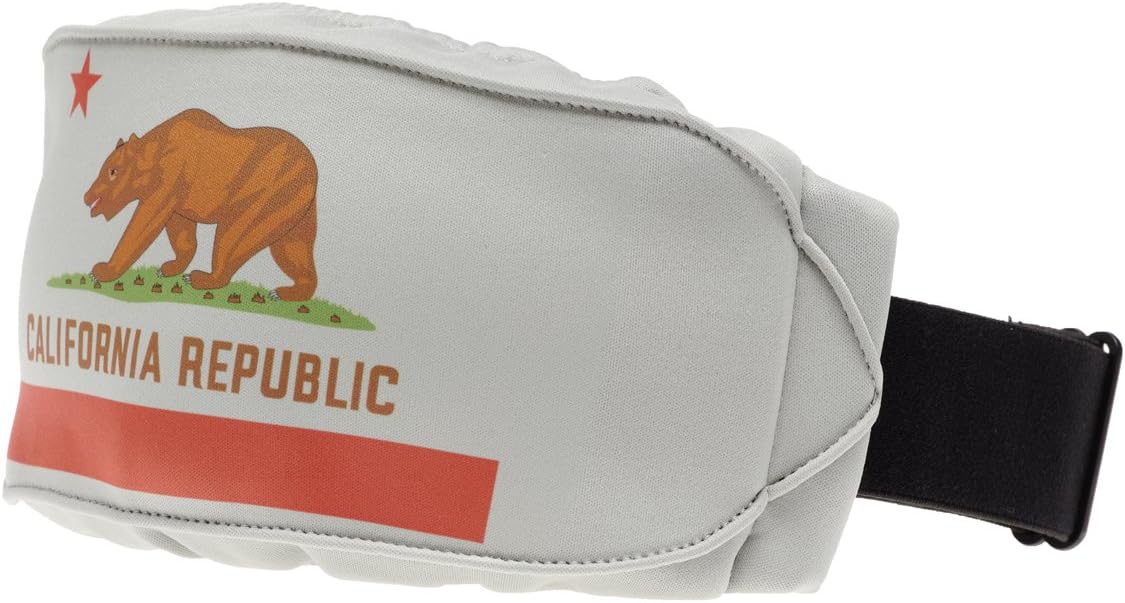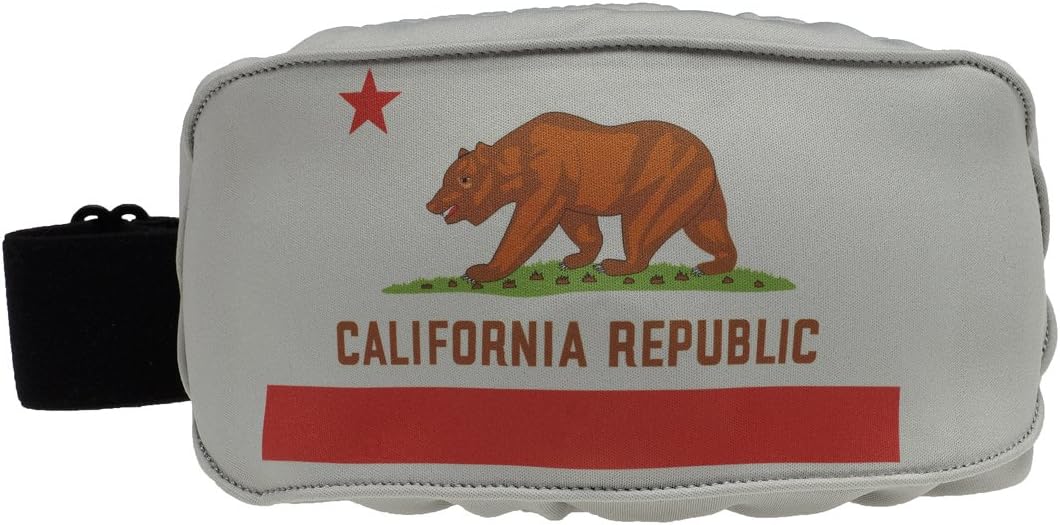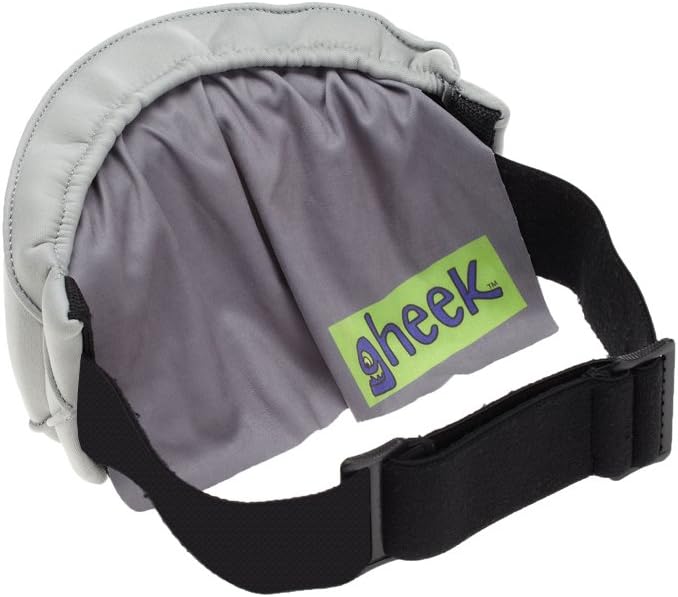
Gheek California Flag Goggle Cover, Grey/Red/Brown, One Size
Category: Sports & Outdoors
GHEEKS are Smart. With their patent-pending design, they nestle goggles safely inside a neoprene shell, providing protection from the elements and scratches. Snap flex clips easily pop open and closed around goggle strap, making it easy to protect goggles left on helmets. Now skiers, riders and military personal can rock them high atop their helmets, letting their freak flags fly, or store them deep inside their pack without worry of lens damage. The sewn-in microfiber cloth provides a barrier from the goggle's clasp and strap, while it also delivers a means for safe cleaning and drying.
Features: Protects goggles from damage when stored | Easily attaches to goggle strap to protect goggles left atop helmets | Universally fits most goggles from junior to (OTG) goggles | Sewn-in high quality lens cloth cleans, dries and protects inner and outer goggle lenses | Stores easily in a pocket when not in use